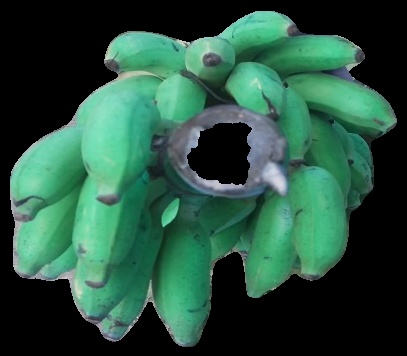
Variety: elakki-bale
Grade: grade3